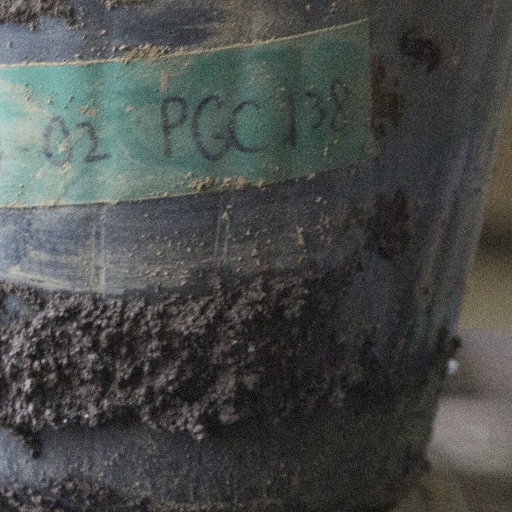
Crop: soybean